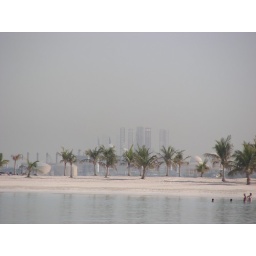
An attractive public beach served by bus from many Duabi hotels.